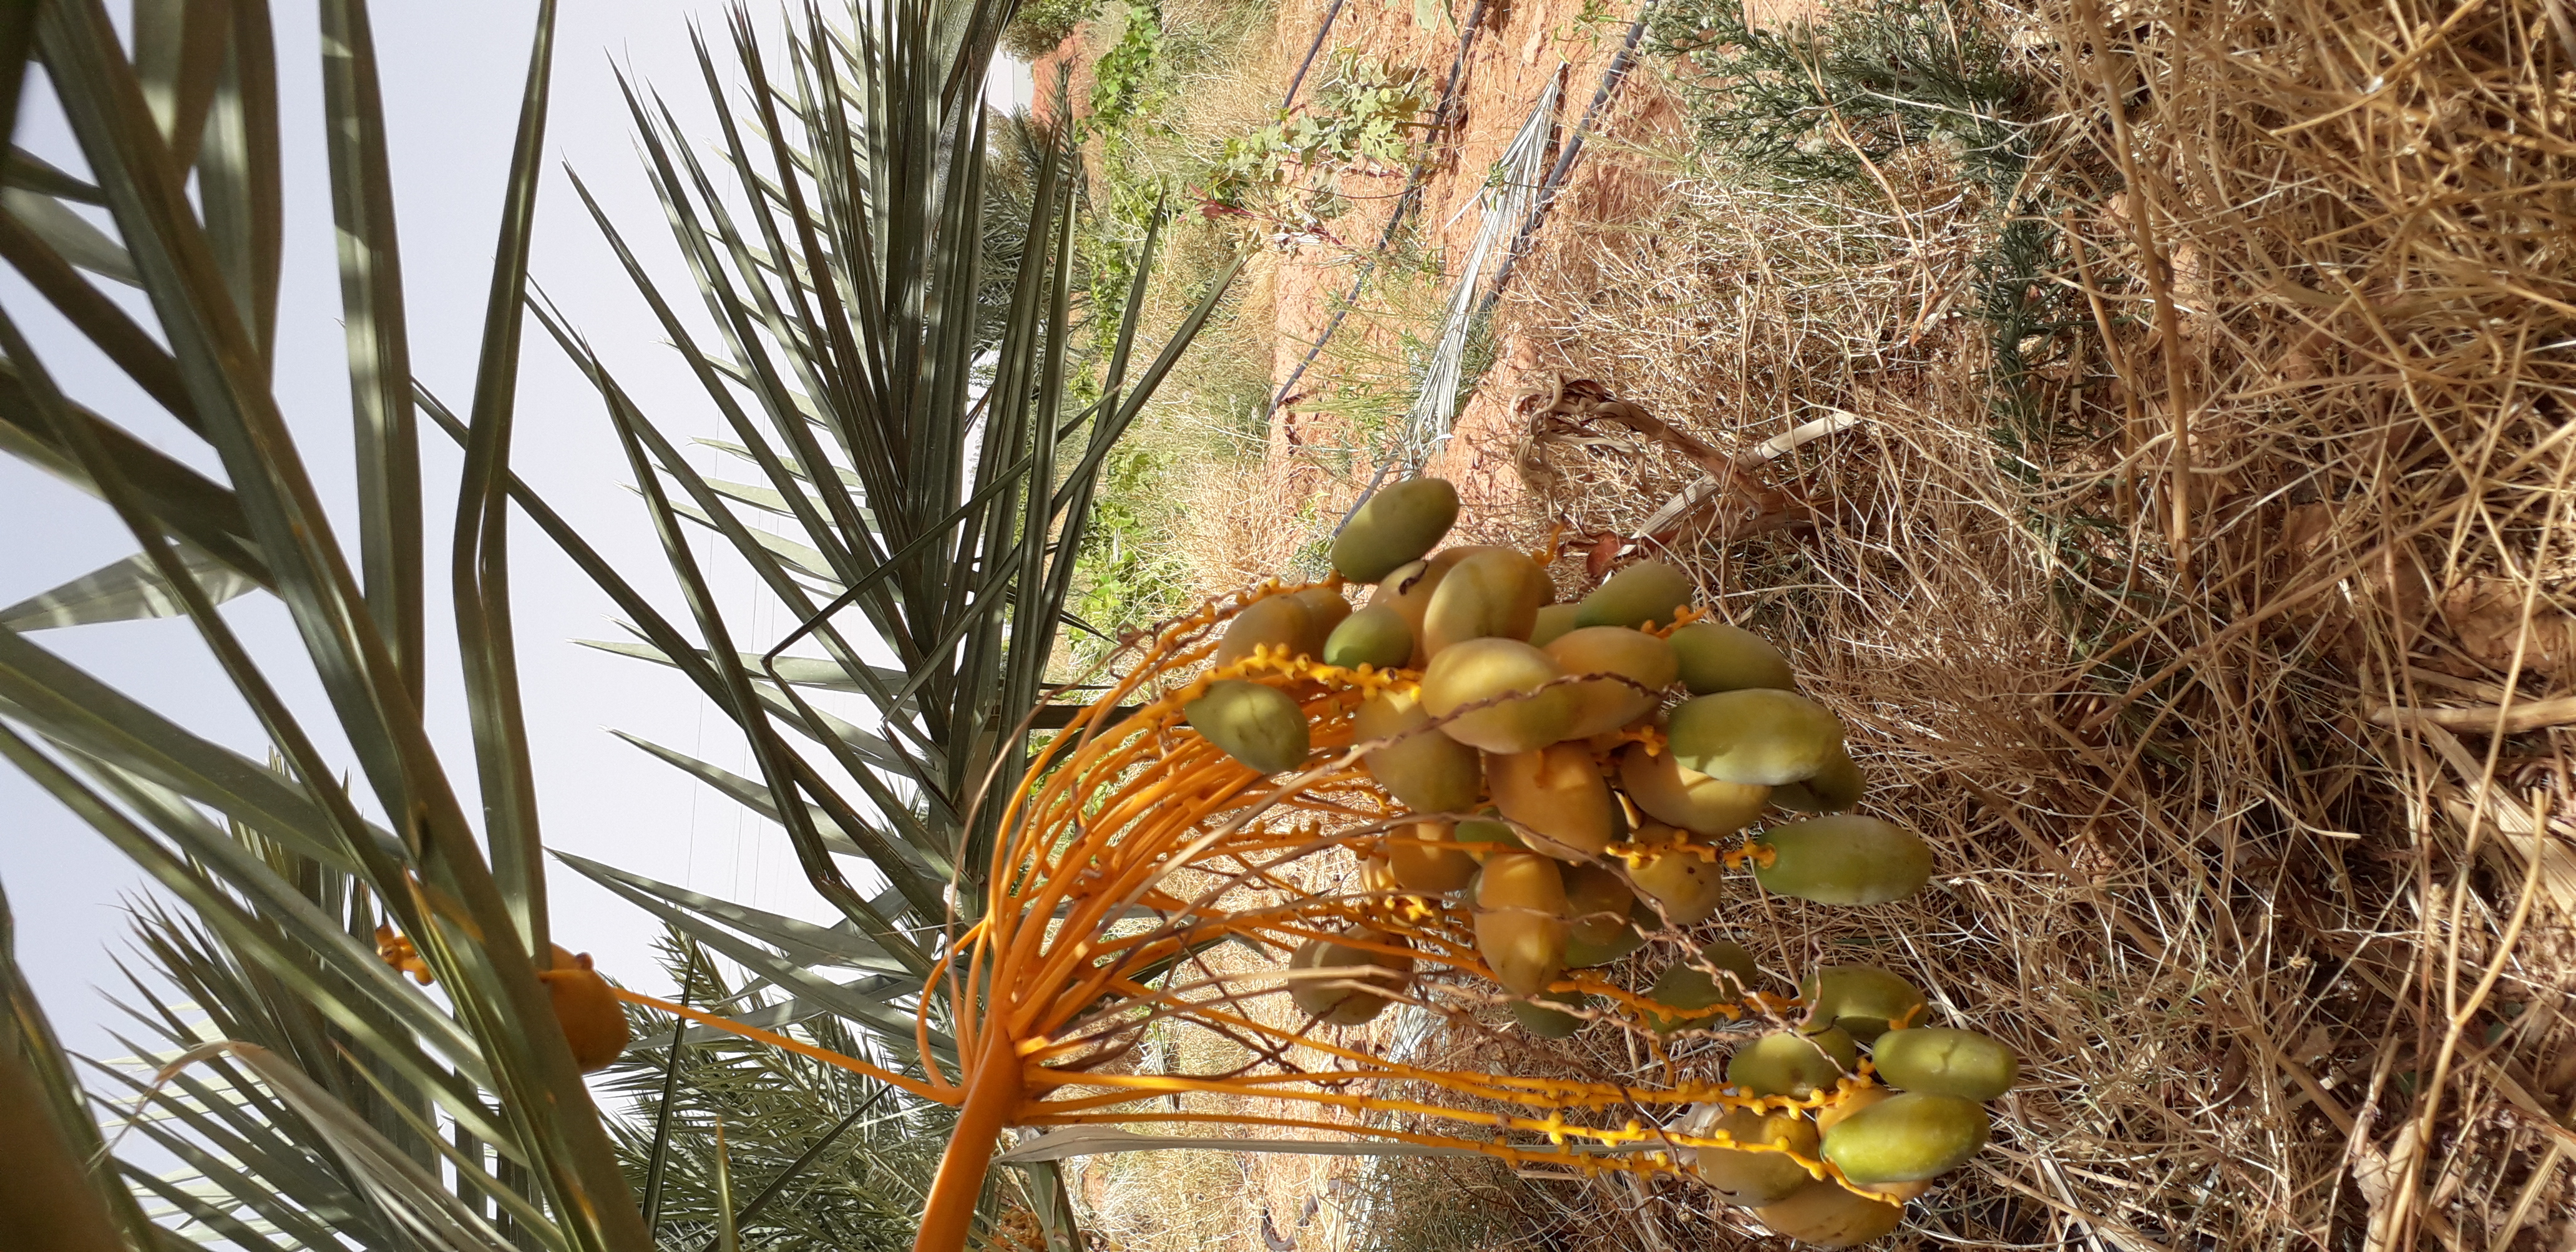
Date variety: Boumajhoul